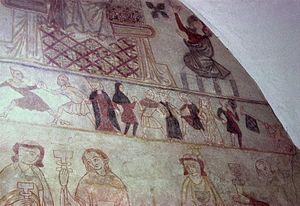
Middelalderens klædehistorie i Danmark
Dansefrisen i Ørslev Kirke. 1300-tallet.[2]
Ørslev Kirke (Slagelse Kommune) i Danmark. Sydkapellet østvæg mod syd
Middelalderens klædedragter i Danmark dækker over det tøj, som blev båret i og omkring de danske områder i middelalderen og klædernes udvikling.